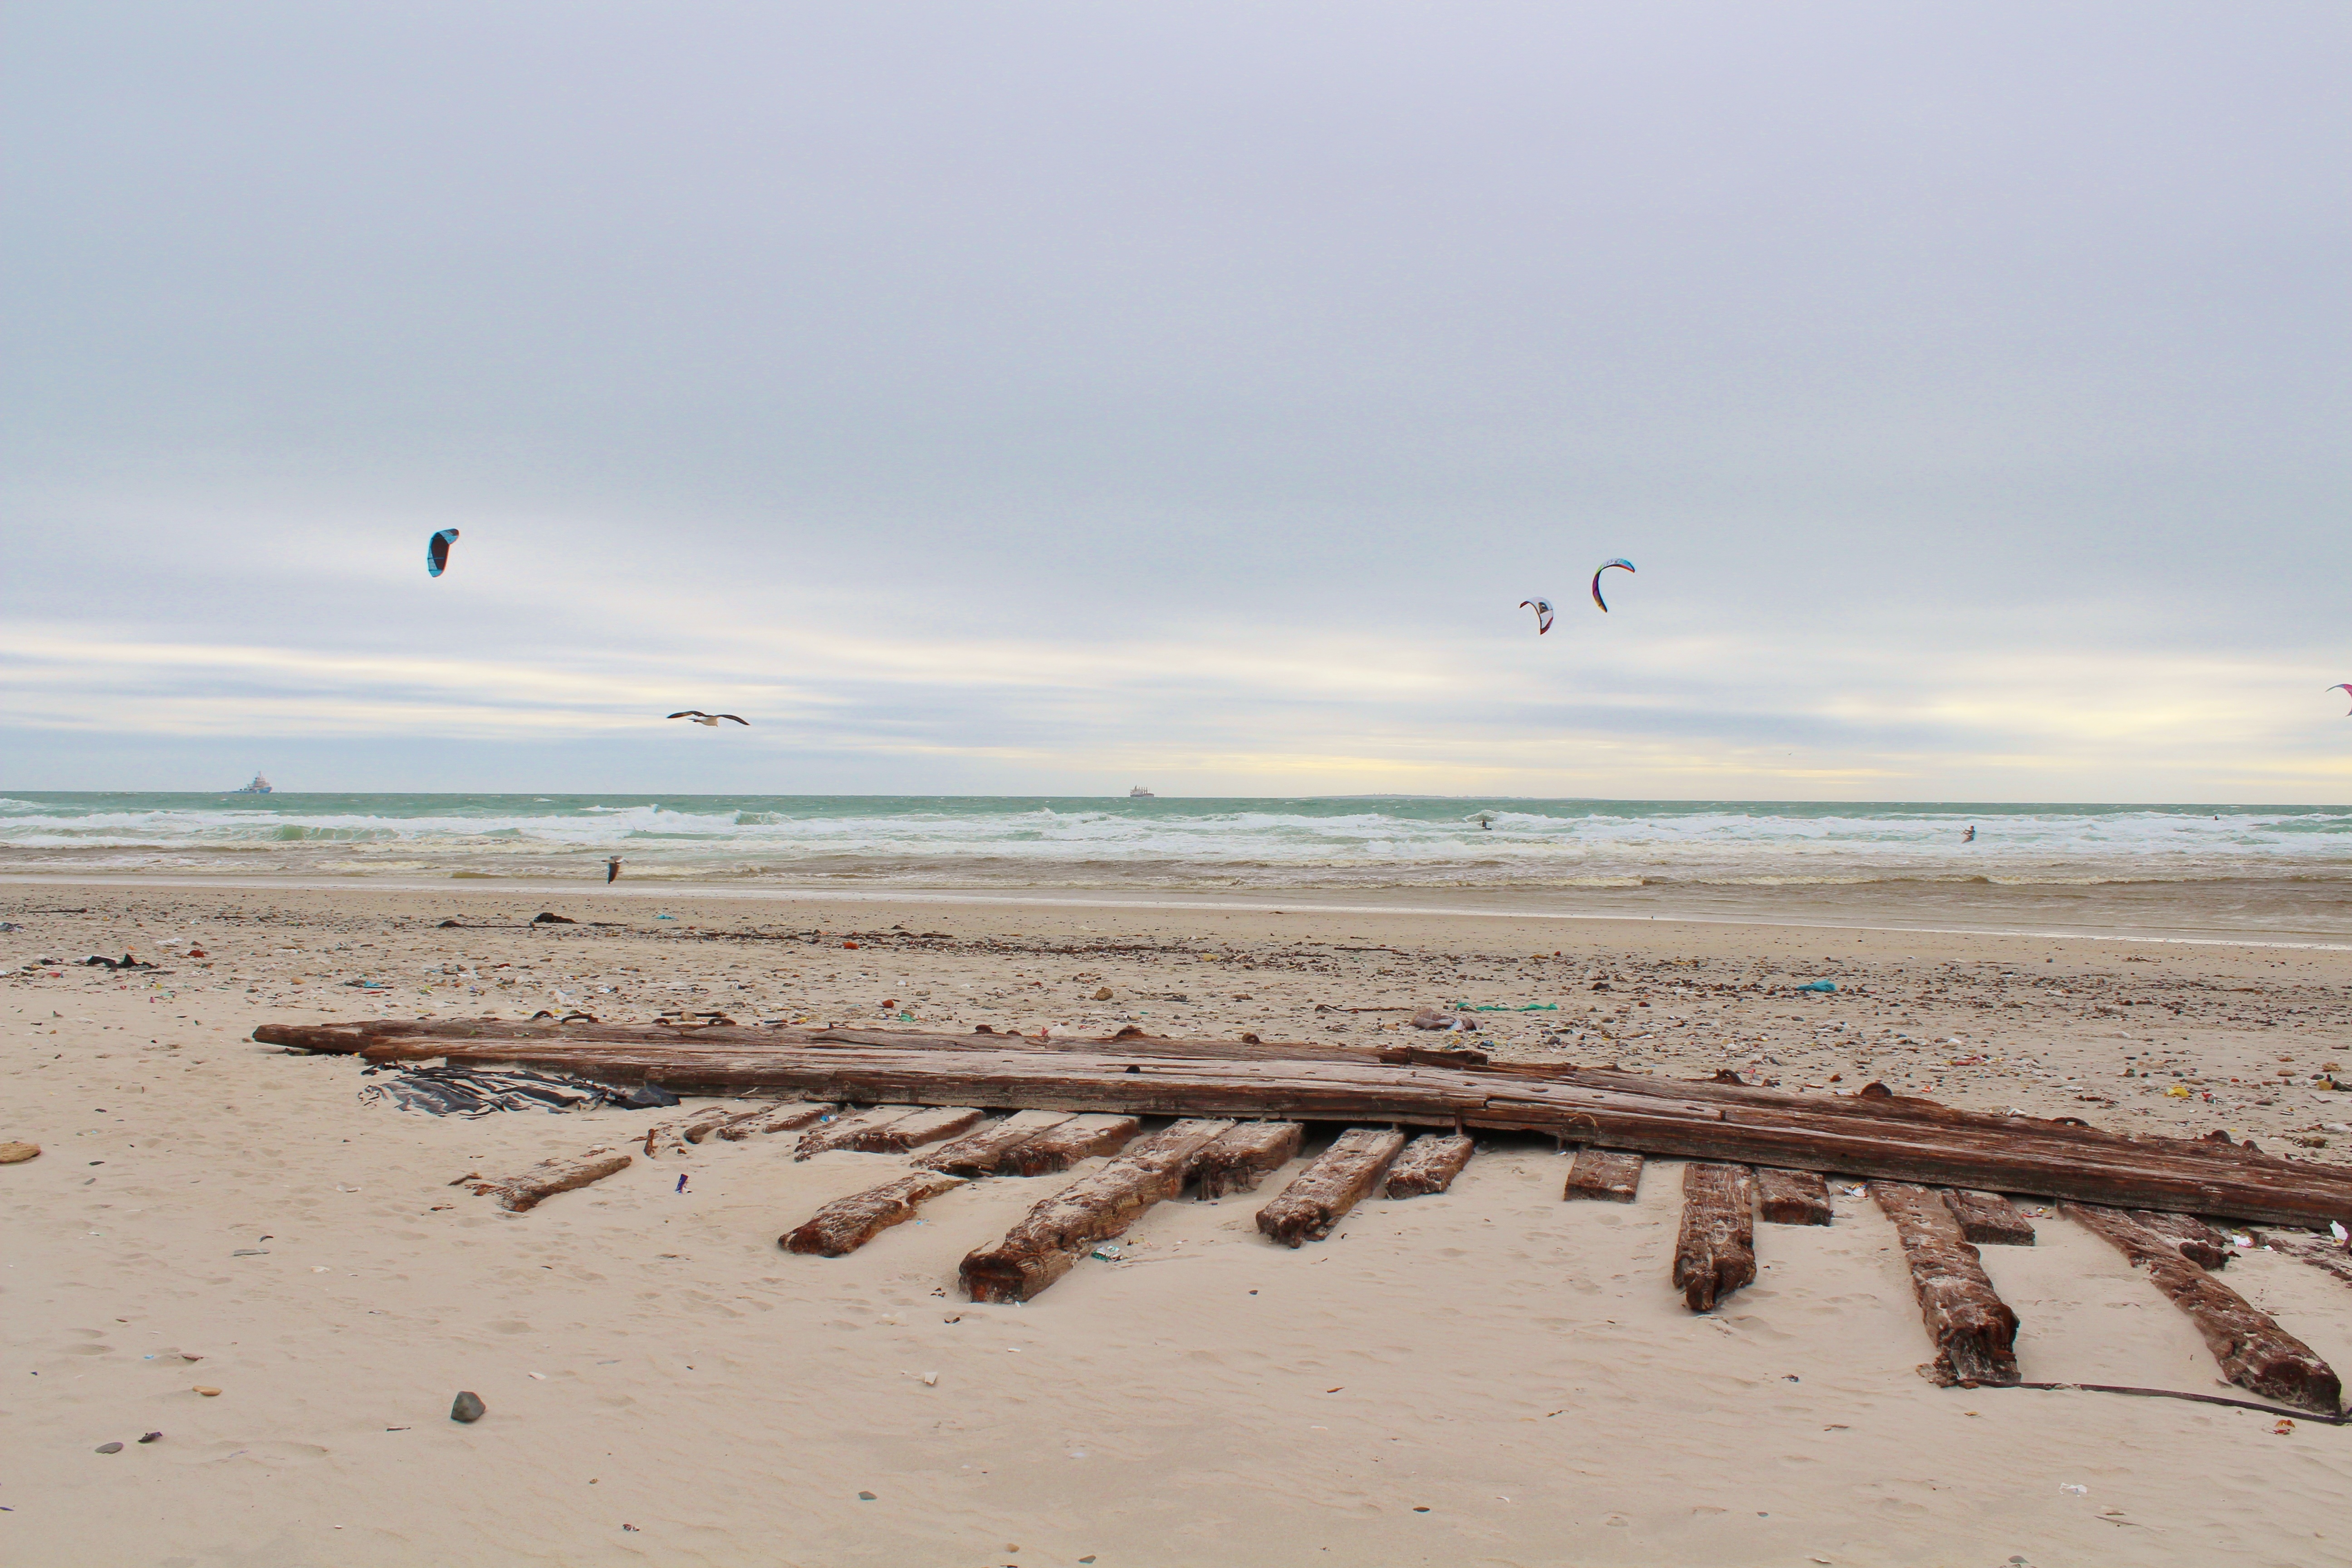
beach, sea, coast, sand, ocean, horizon, shore, toy, body of water, stranded, wetland, habitat, wreck, sand beach, mudflat, natural environment, atmosphere of earth